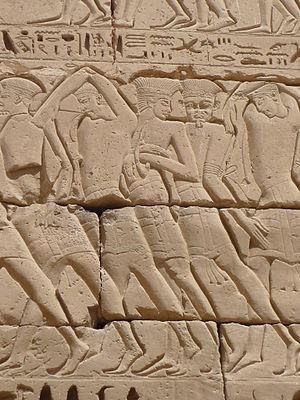
Bas-relief de prisonniers philistins sur la façade sud du deuxième pylône, temple mortuaire de Ramsès III, Médinet Habou, nécropole thébaine, Égypte